Warszawa Śródmieście WKD railway station

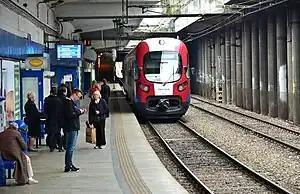

Warszawa Śródmieście WKD (: ) is the city terminus of the Warszawska Kolej Dojazdowa (WKD) suburban light rail line in Warsaw. It is situated in Aleje Jerozolimskie to the south-west of Warszawa Centralna railway station. The station was opened on 8 December 1963.